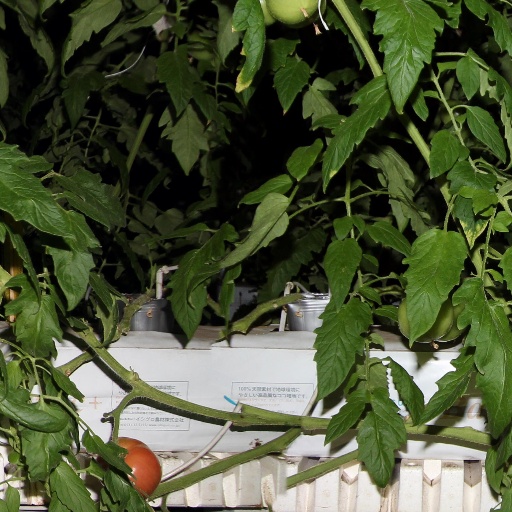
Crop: tomato